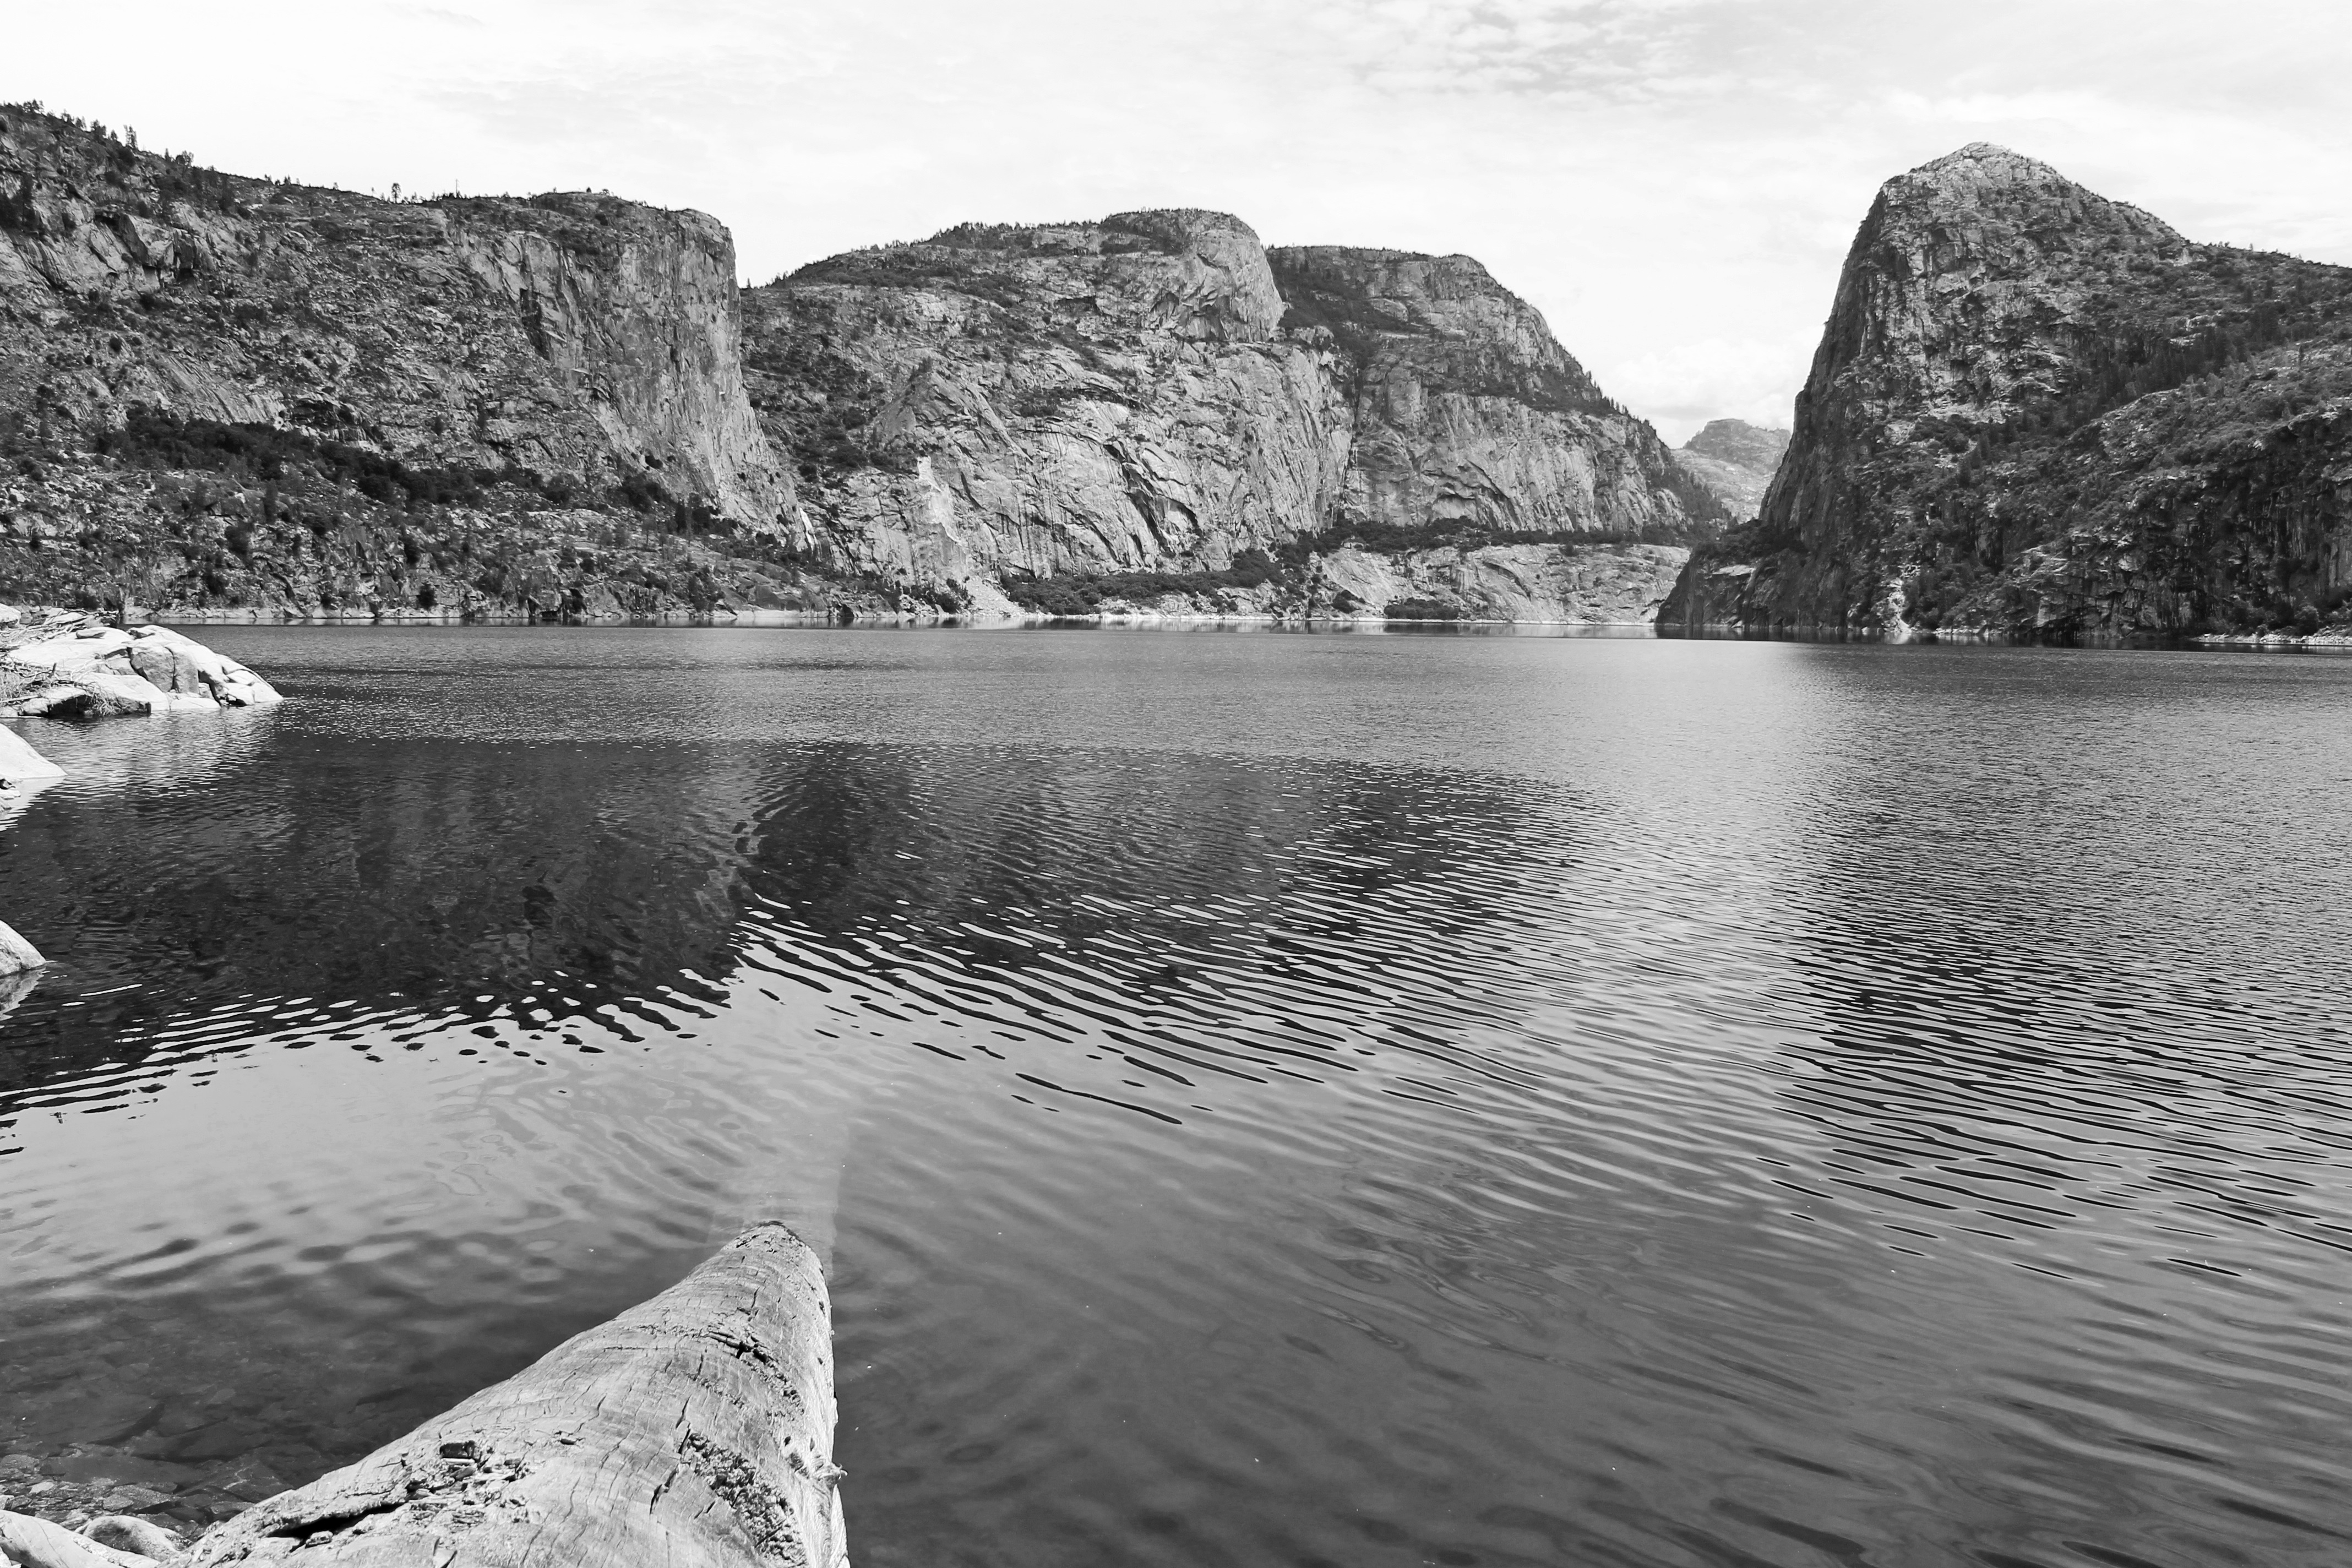
sea, coast, water, rock, black and white, shore, wave, lake, reflection, bay, reservoir, monochrome, terrain, loch, monochrome photography